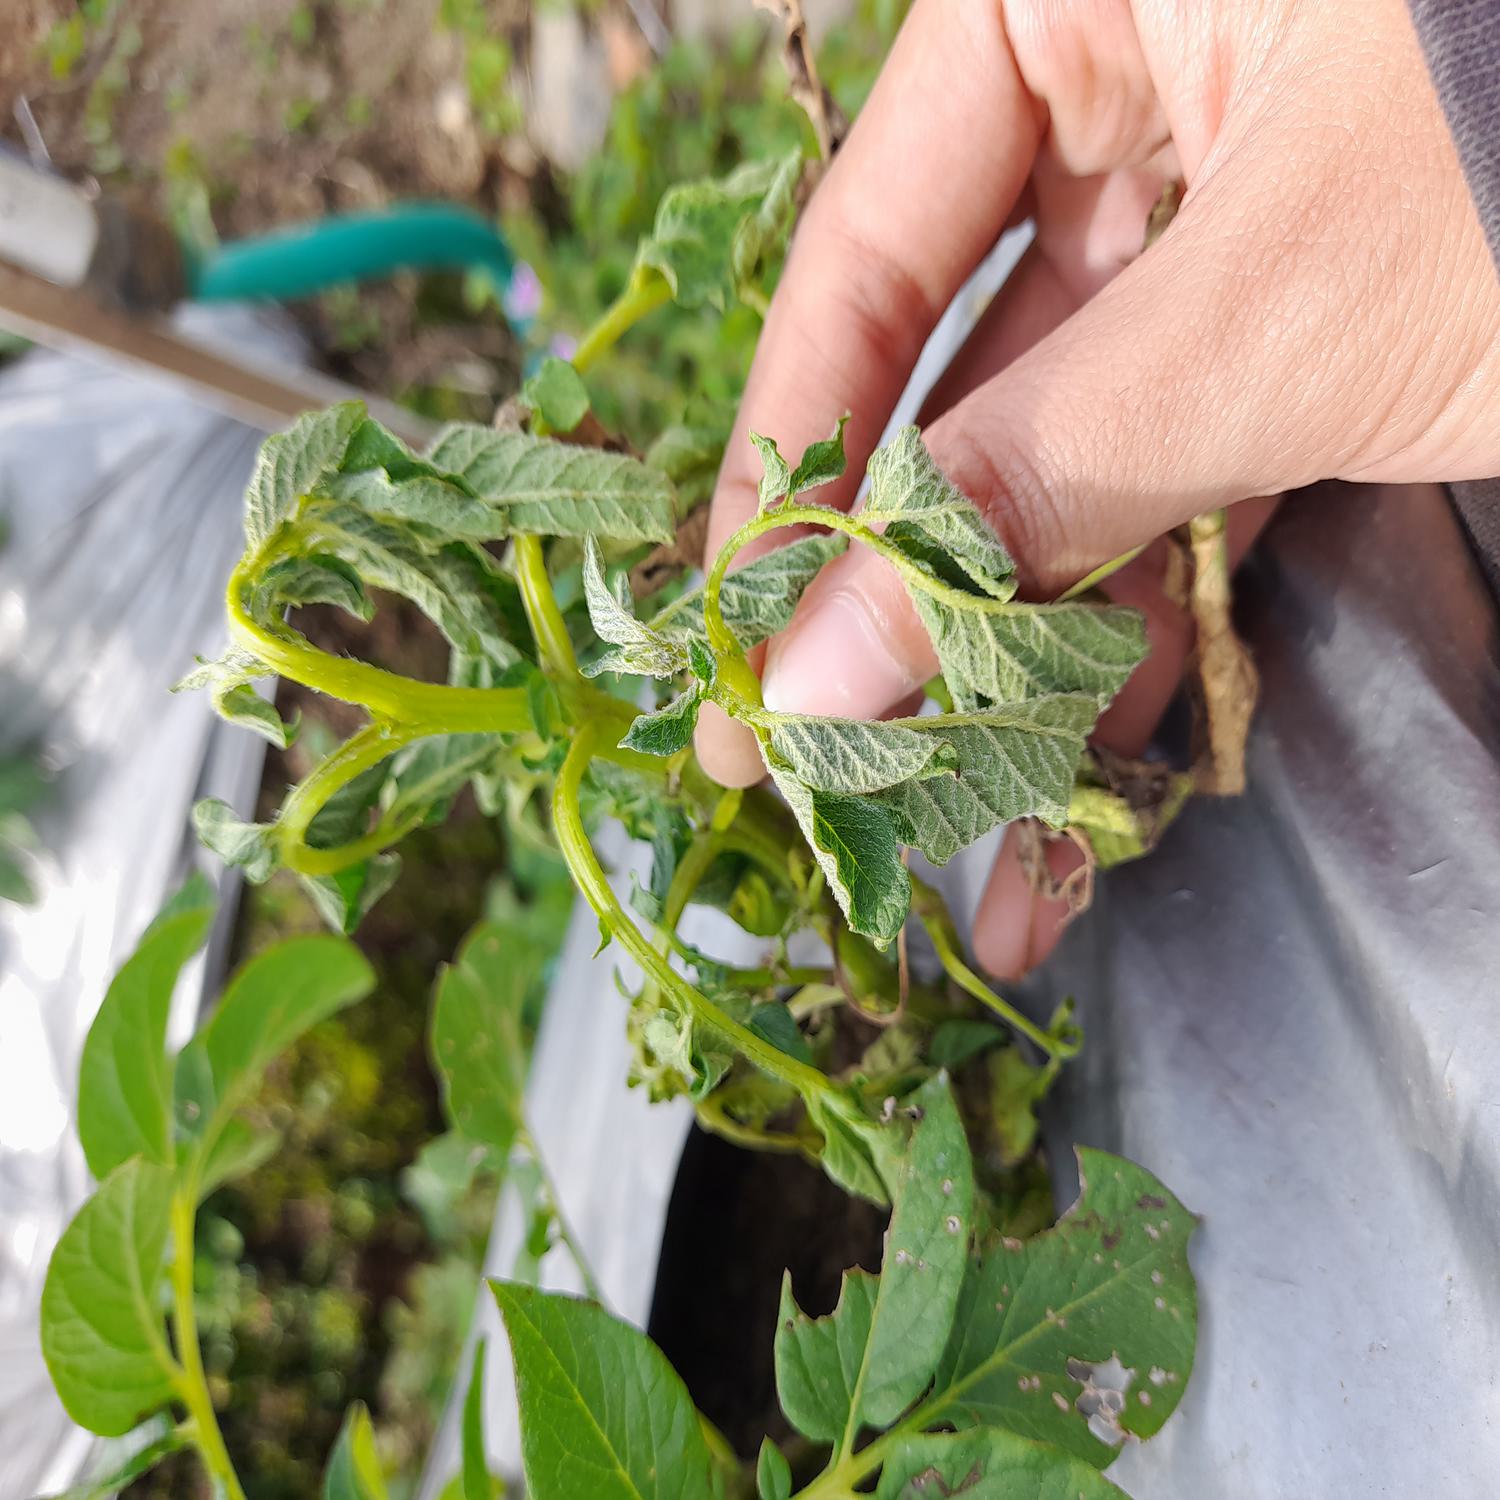
Label: Bacteria